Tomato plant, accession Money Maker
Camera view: vertical (180 deg); turntable rotation: 60 degrees
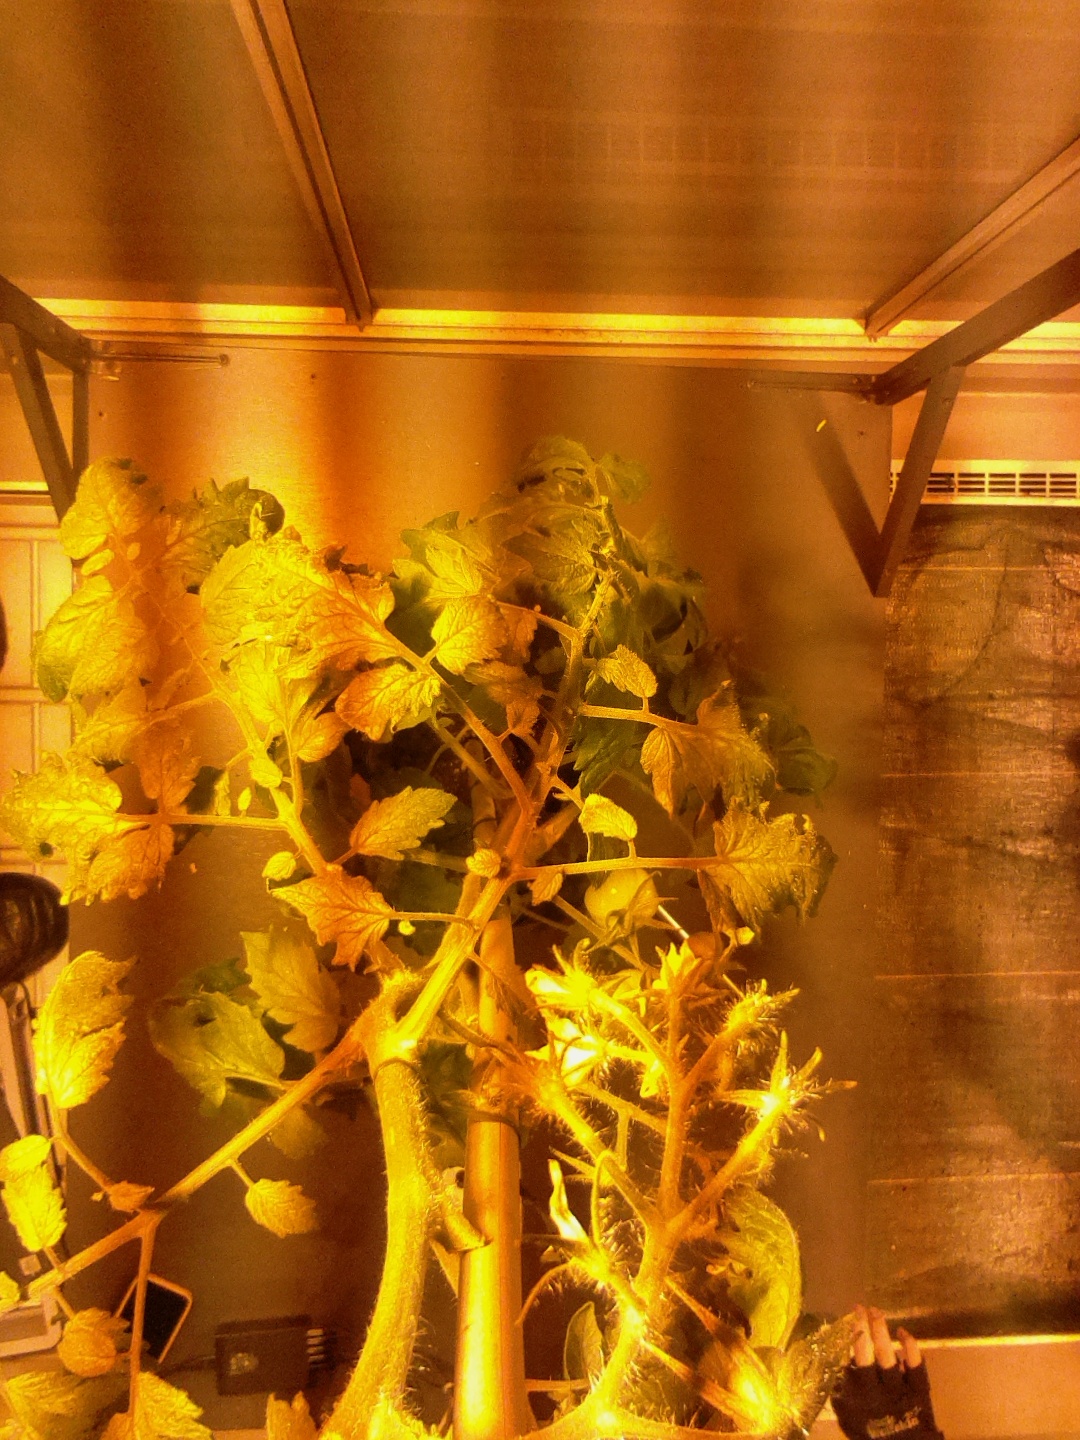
BBCH growth stage 73: 30%-40% of final fruit size